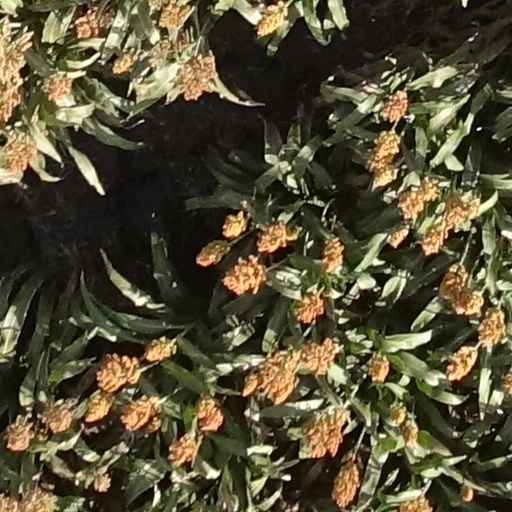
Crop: sorghum